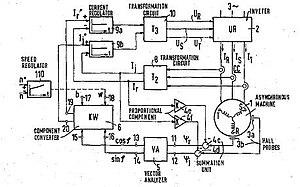
La commande vectorielle, aussi appelée commande à flux orienté, est une méthode de commande des variateurs de vitesse électrique dans laquelle les courants statoriques triphasés d'un moteur électrique à courants alternatifs sont transformés en deux composantes orthogonales qui peuvent être considérées comme étant des vecteurs. Le premier vecteur permet le réglage du flux magnétique du moteur, tandis que le second règle le couple. Ils sont alors découplés et le fonctionnement devient alors similaire à celui d'un moteur à courant continu.